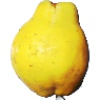
Label: Quince 1